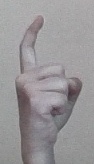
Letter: ra